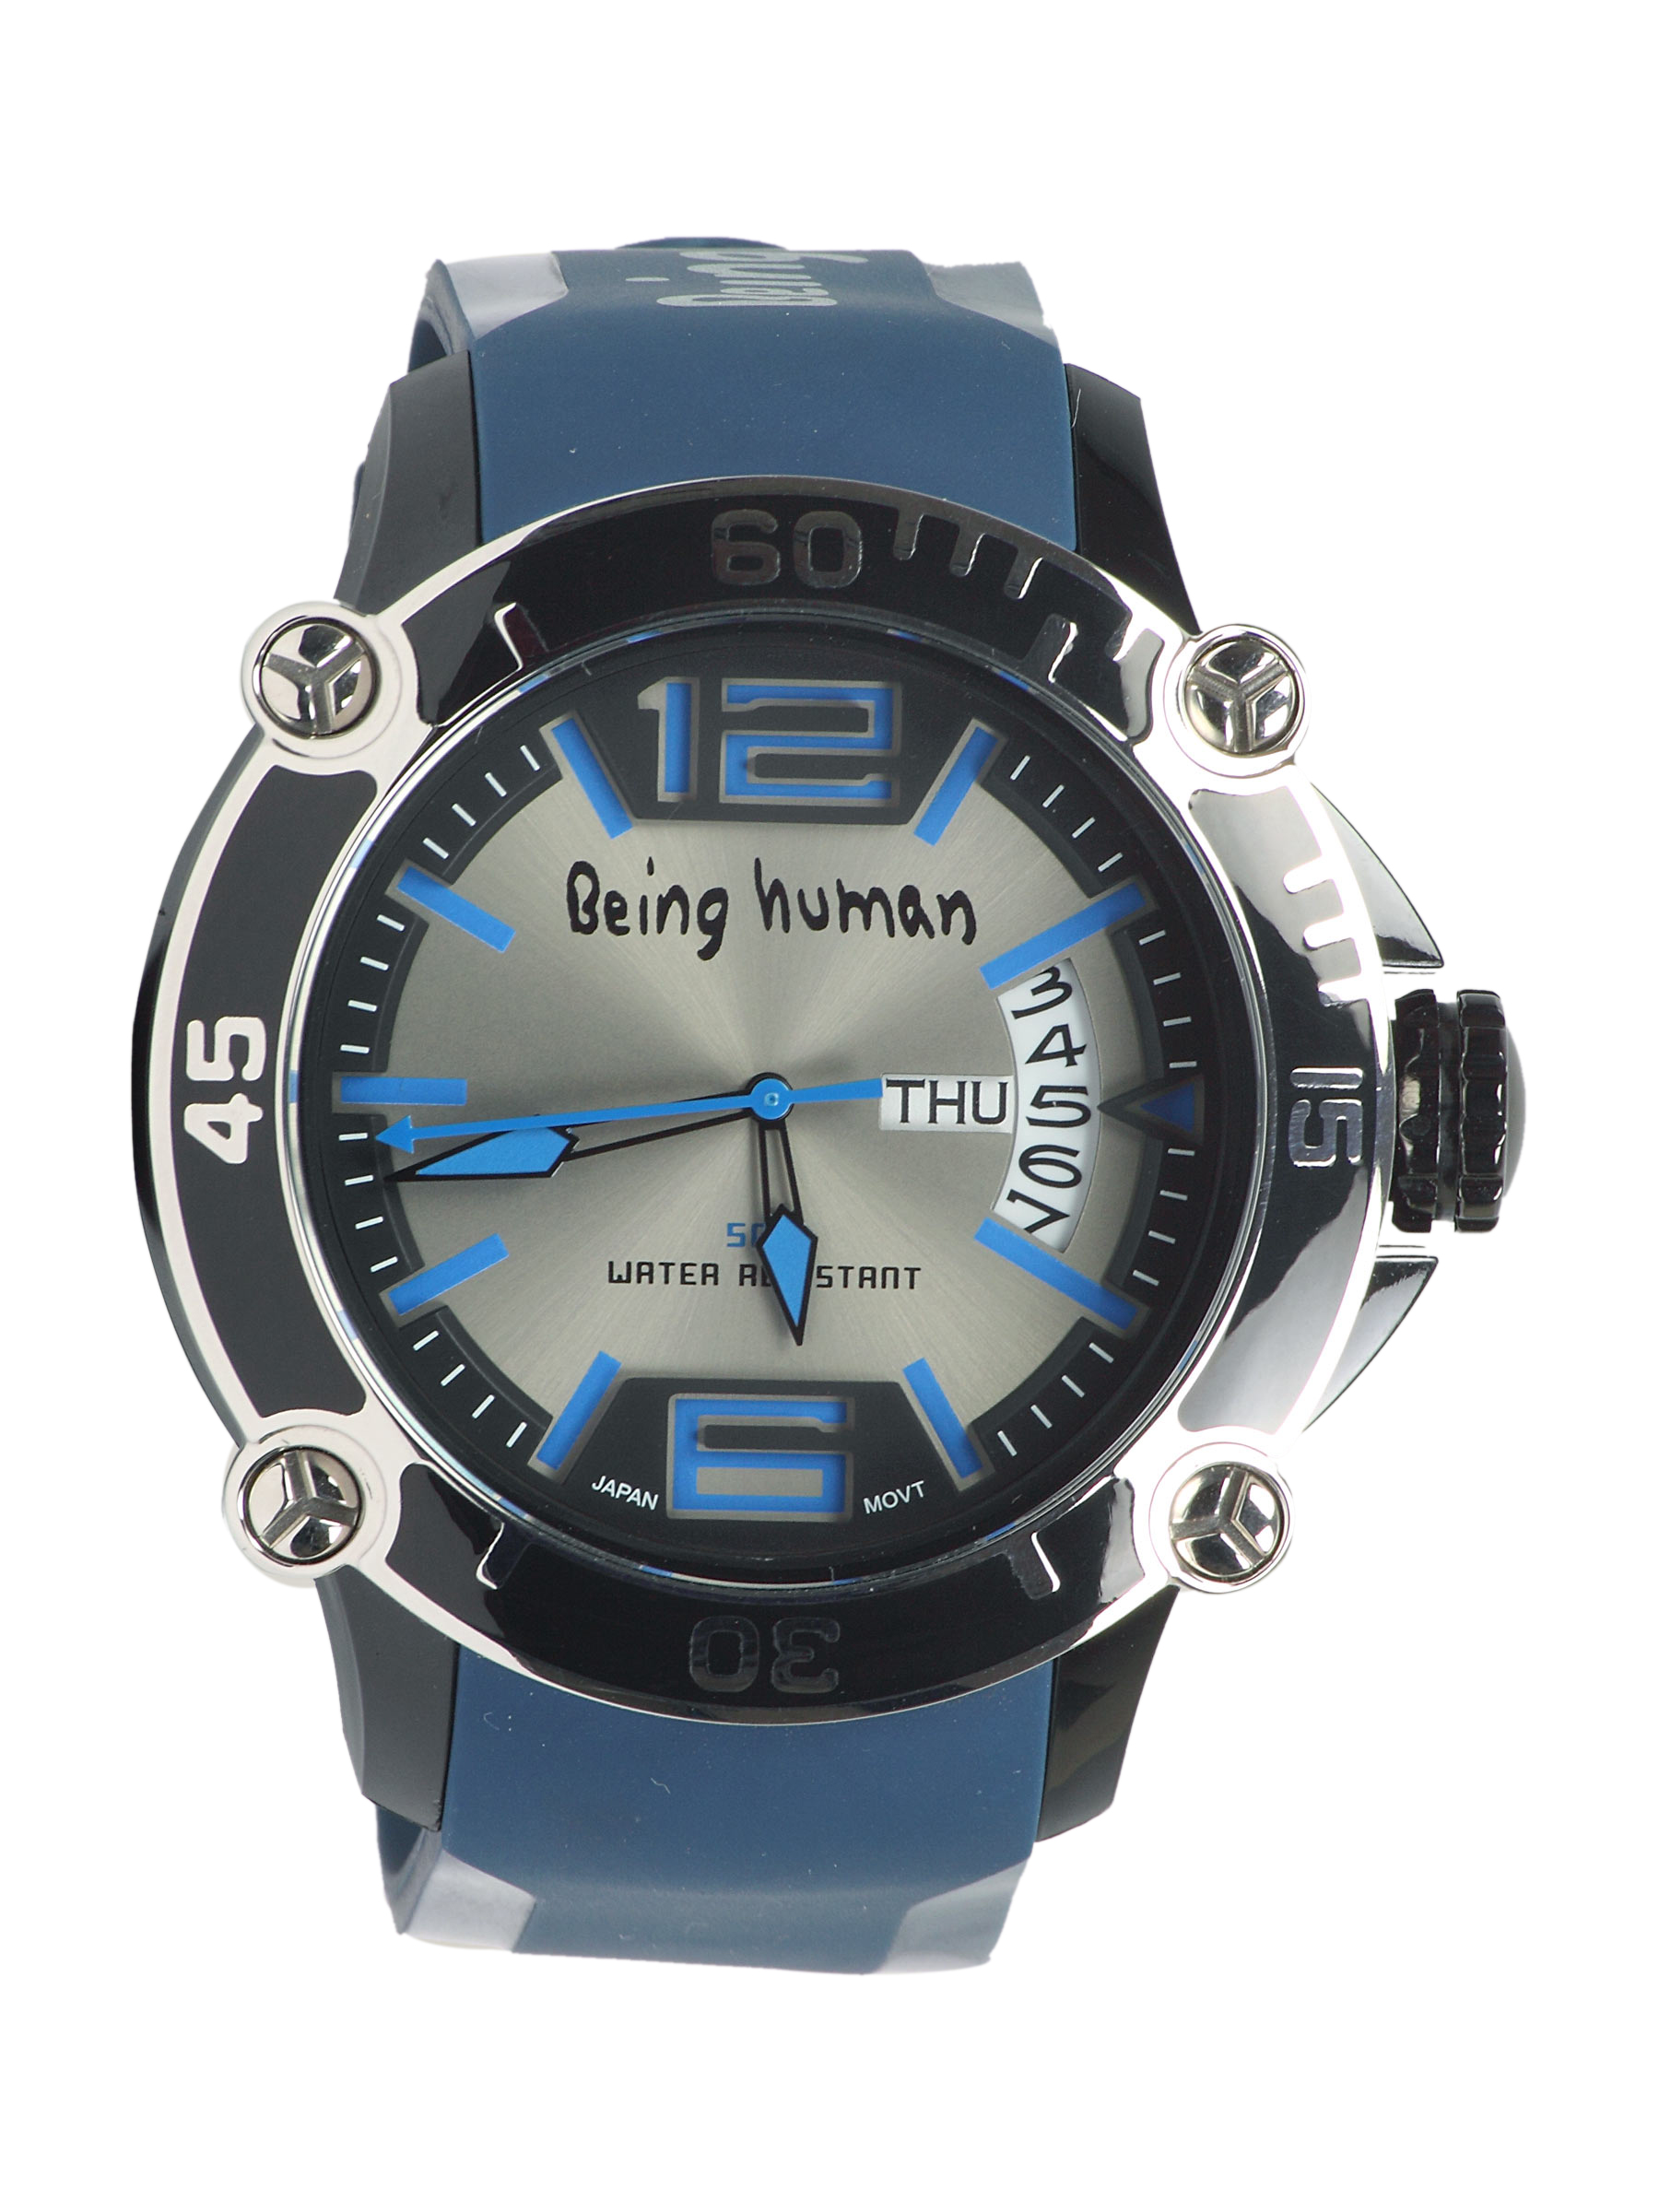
Being Human Men Grey Dial Blue Strap Watch
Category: Accessories / Watches / Watches
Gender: Men
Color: Blue
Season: Winter 2016
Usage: Casual